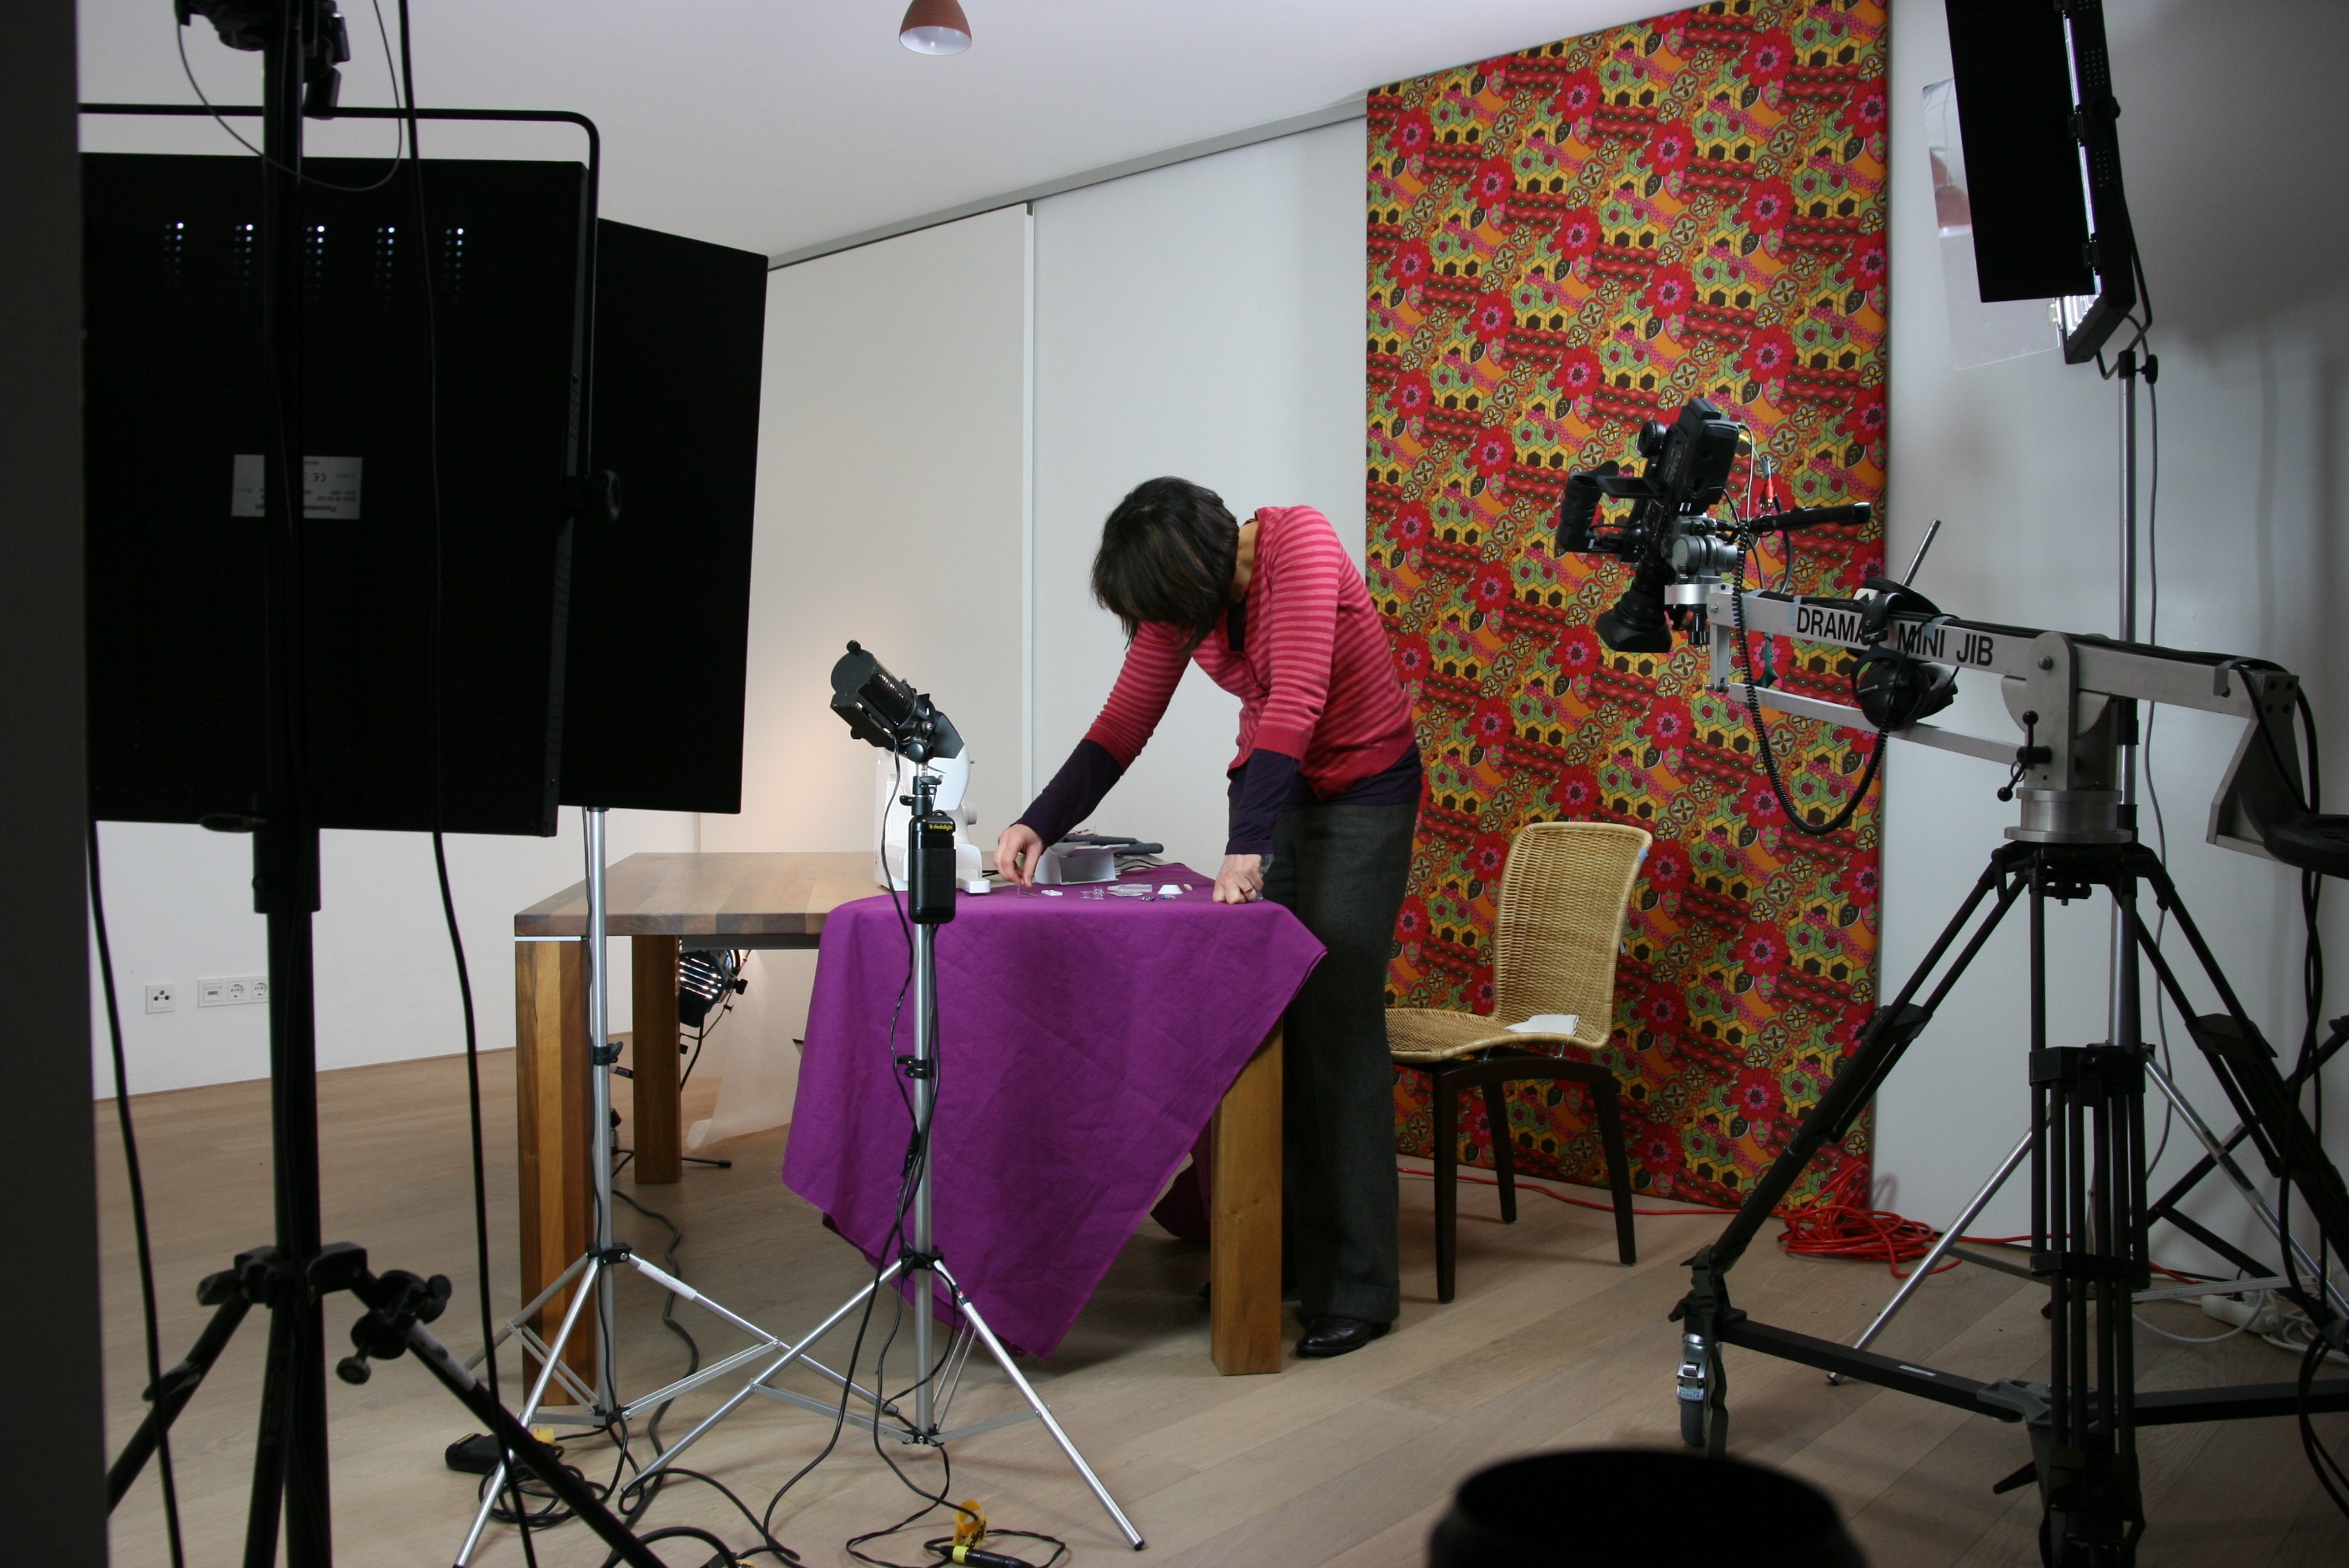
light, film, advertising, studio, art, video, location, design, filming, image, actor, recordings, reporting, camera crane, advertising film, movie light